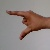
The image shows a hand gesture representing the letter 'Z' in Indian Sign Language.